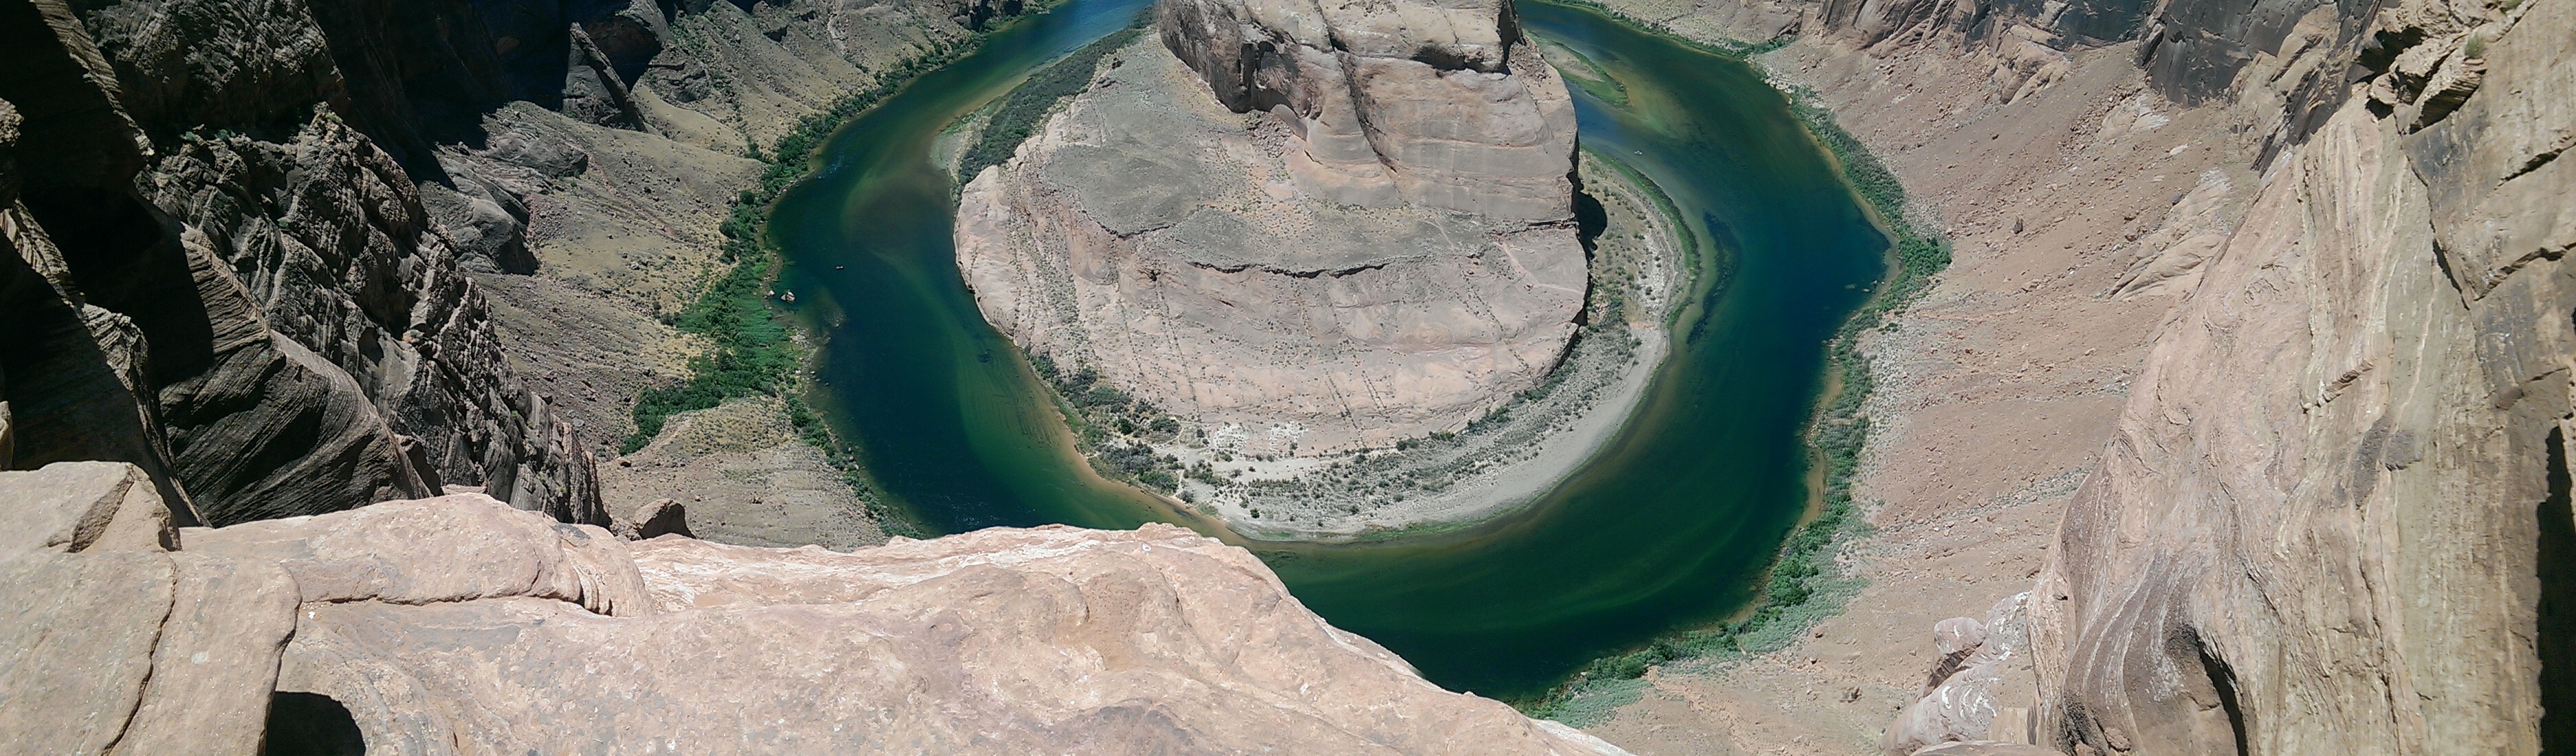
water, nature, wilderness, desert, adventure, river, valley, jumping, cliff, curve, scenic, natural, park, america, landmark, canyon, extreme sport, terrain, page, arizona, outdoors, colorado, famous, horseshoe, physical exercise, geological phenomenon